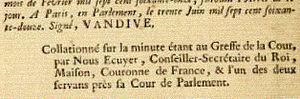
Exemple d'explicit d'un document du Parlement de Paris imprimé et signé de Nicolas Félix Vandive, Ecuyer, Conseiller-Secrétaire du Roi, Maison, Couronne de France, et l'un des deux servans près la Cour de Parlement.
La famille Van Dievoet est une famille belge inscrite aux registres de la bourgeoisie de Bruxelles dès le XVIIᵉ siècle et issue des sept Lignages de Bruxelles. Sa filiation suivie est établie depuis 1650. Elle forma à la fin du XVIIᵉ siècle un rameau parisien connu sous le nom de Van Dievoet dit Vandive, éteint en 1802.
Les termes secrétaire du roi ou conseiller-secrétaire du roi, désignent sous une forme abrégée, deux sortes d'offices dont la titulature est différente, celui de conseiller-secrétaire du roi, maison, couronne de France et de ses finances, faisant partie du Grand Collège servant près la Grande chancellerie de France, et celui de conseiller-notaire-secrétaire du roi, maison et couronne de France, faisant partie du Petit Collège servant près diverses cours, conseils et présidiaux. Souvent dans la formulation complète le mot « notaire » n'est pas repris.
La famille Vandive est une famille parisienne originaire de Bruxelles. Elle descend de l'orfèvre Philippe Van Dievoet, baptisé en la collégiale de Sainte-Gudule le 9 janvier 1654, frère du célèbre sculpteur bruxellois Pierre Van Dievoet.